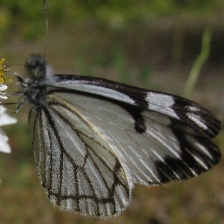
Species: PINE WHITE
Butterfly family (ImageNet category): cabbage_butterfly